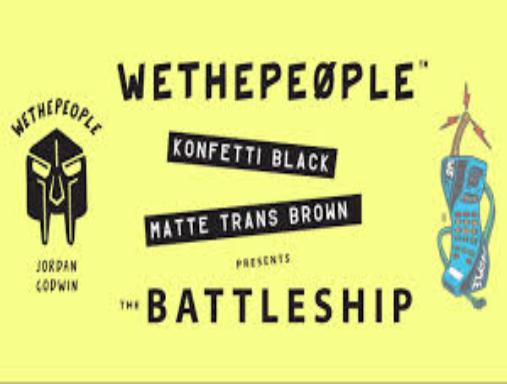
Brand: battleship
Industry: Leisure